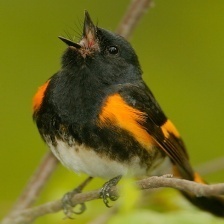
Species: AMERICAN REDSTART
Scientific name: SETOPHAGA RUTICILLA